Johnnie Walker

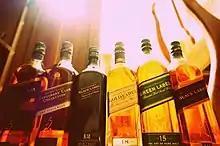
Variants of Johnnie Walker

In 1893, Cardhu distillery was purchased by the Walkers to reinforce the stocks of one of the Johnnie Walker blends' key malt whiskies. This move took the Cardhu single malt out of the market and made it the exclusive preserve of the Walkers. Cardhu's output became the heart of the "Old Highland Whisky" and after the rebranding of 1909, the prime single malt in Johnnie Walker Red and Black Labels.